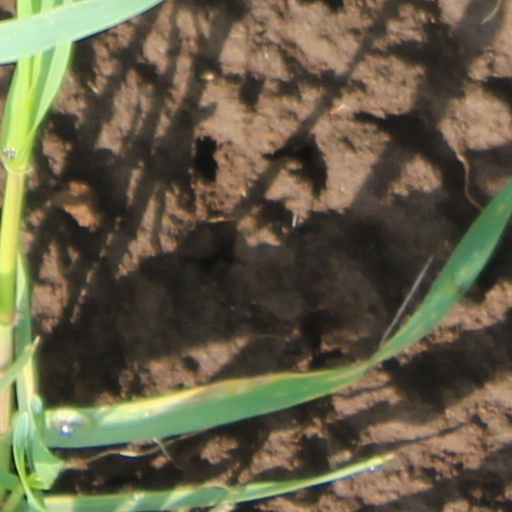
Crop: wheat